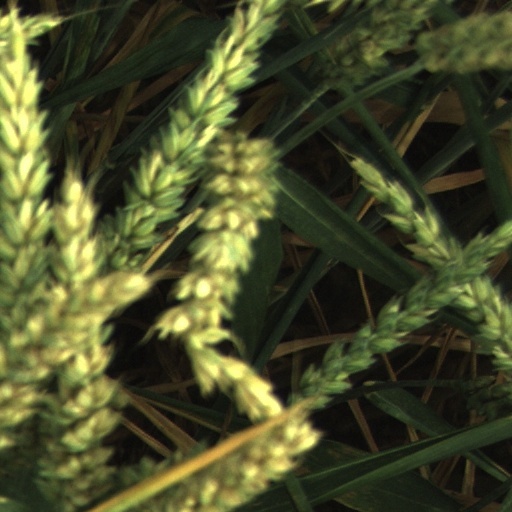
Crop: wheat